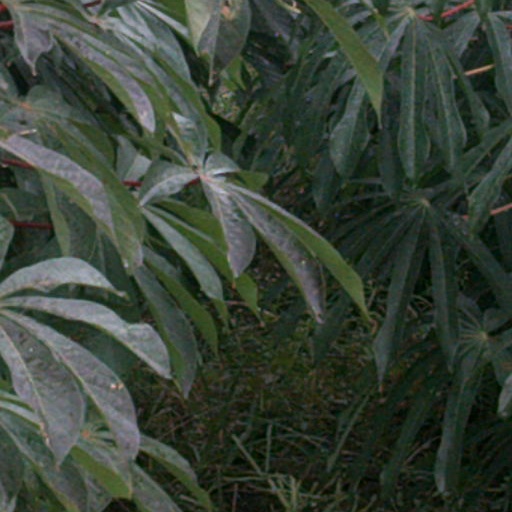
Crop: cassava